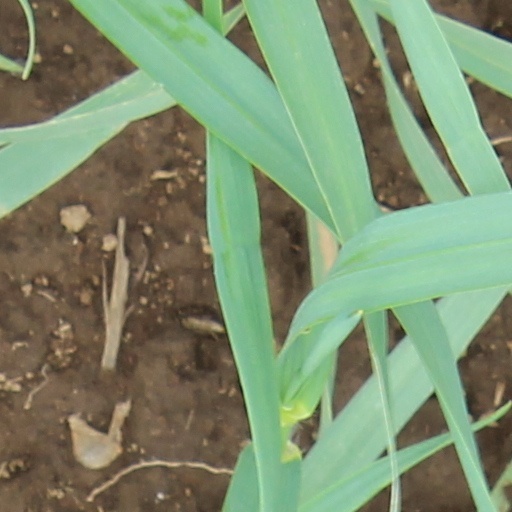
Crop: wheat